Kythnos

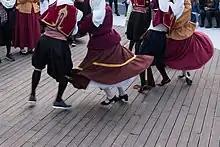
Dancers performing Balos.

The violin and the lute are the main musical instruments of the island, which form the "Zyas", as they are called on the island. The tsampouna (or kaida) is the characteristic instrument heard on Carnival.